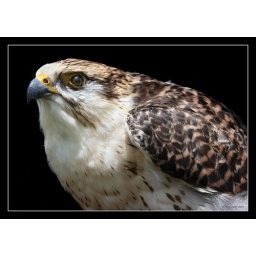
The bird was in an artificial nest box mounted high on a pole. This gave an upwards looking view point.